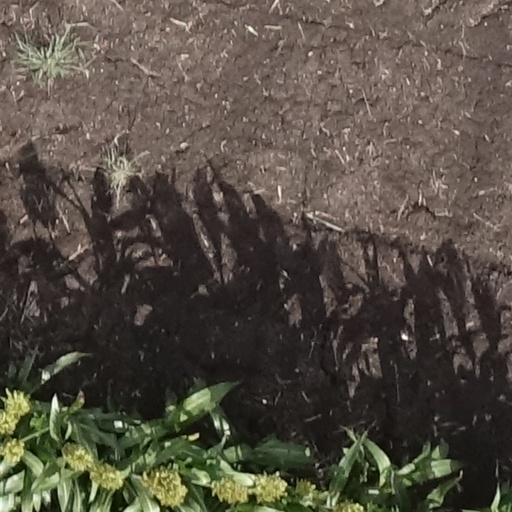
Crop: sorghum